Vicci Laine

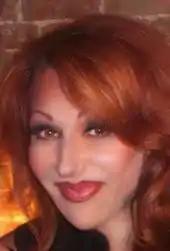

Vicci Laine (May 28, 1960 – July 24, 2017) was the stage name of American transgender stage performer, singer, HIV/AIDS fundraiser, and activist Kay Mullinax. Her first stage name was Betty Blow Back, which she later changed to Vicci Laine.